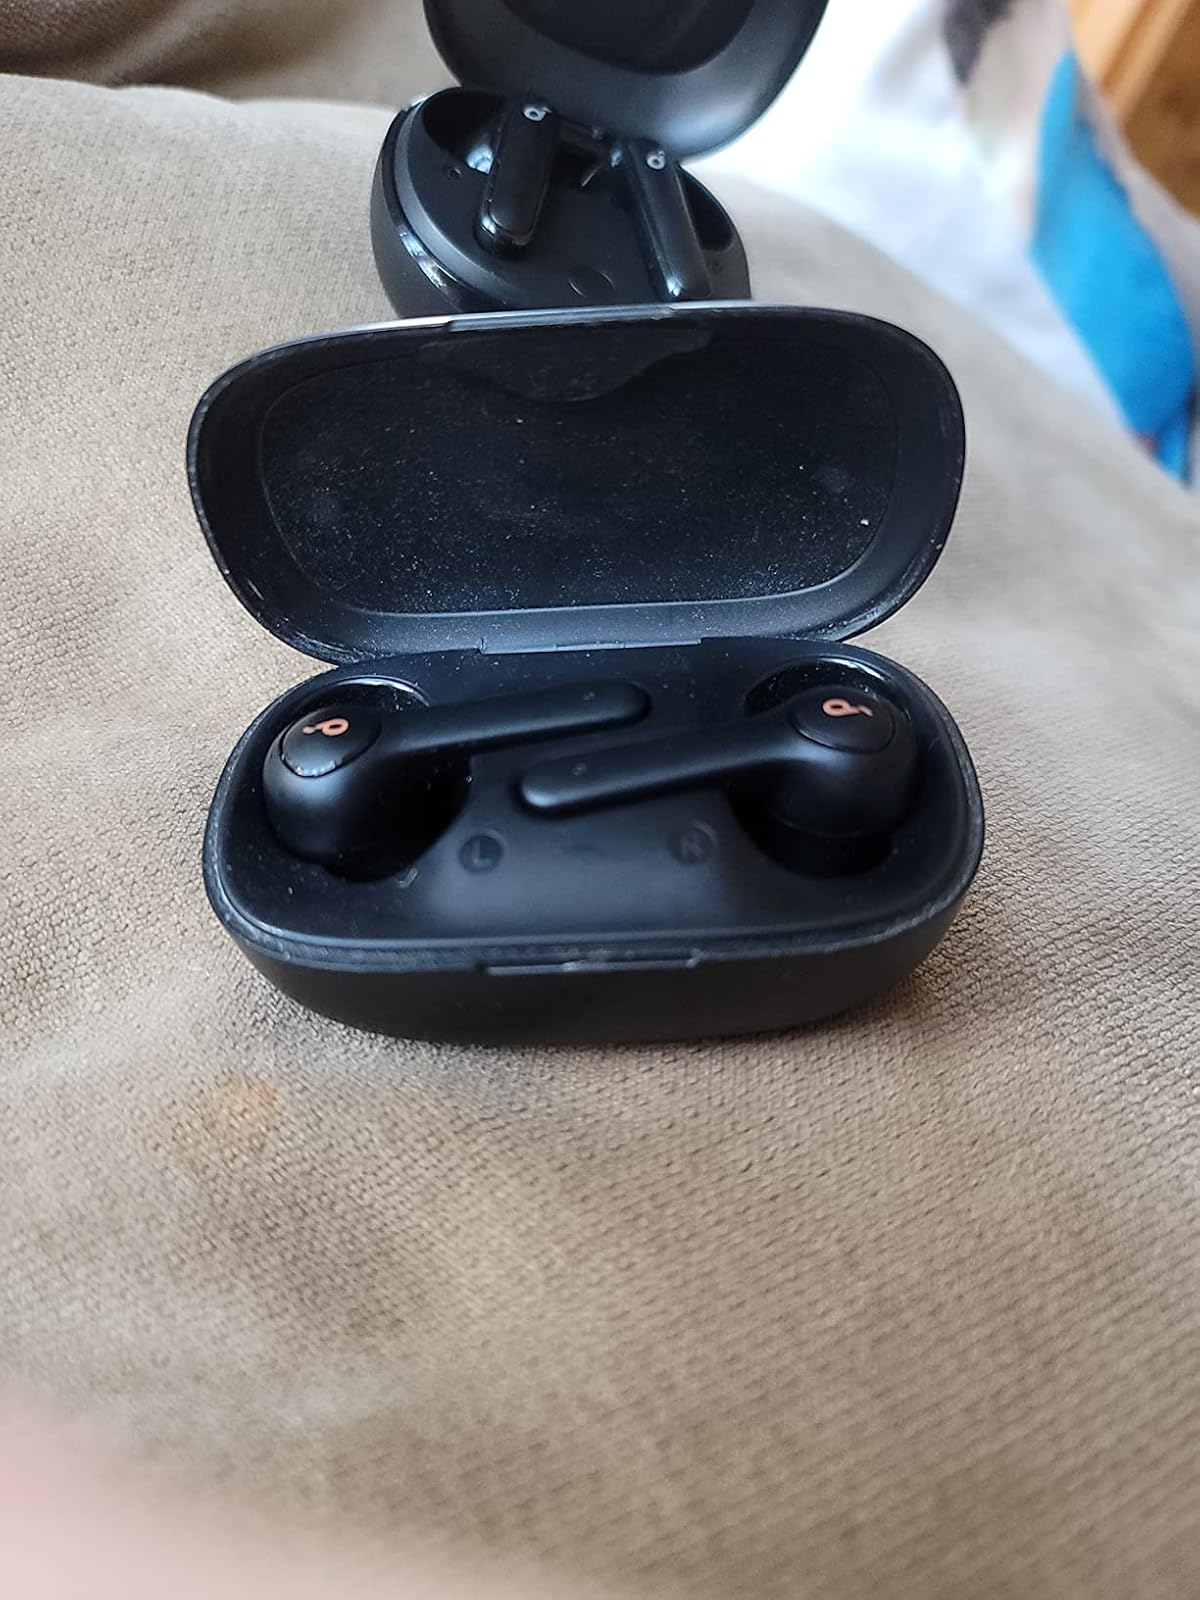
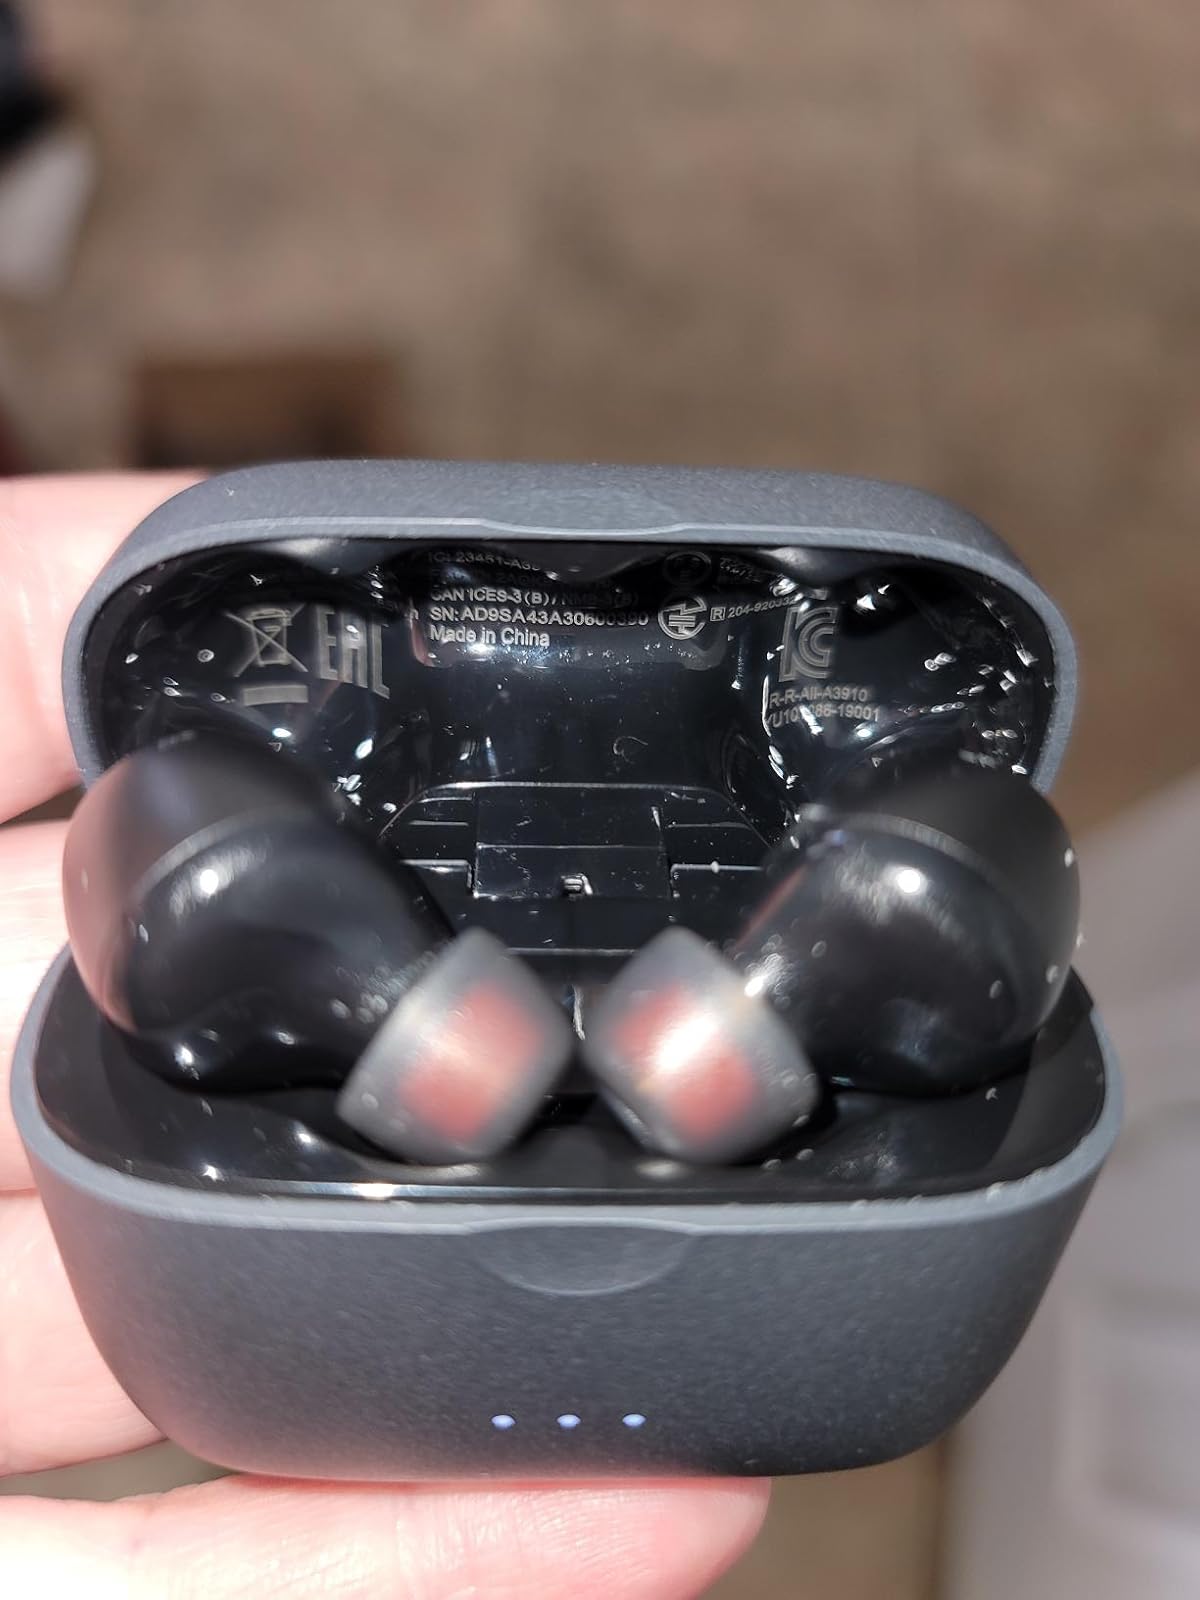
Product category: earbuds
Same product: no